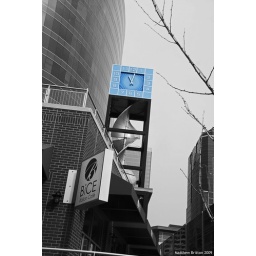
The clock tower on the KCP&amp;amp;L Power and Light District in Kansas City.